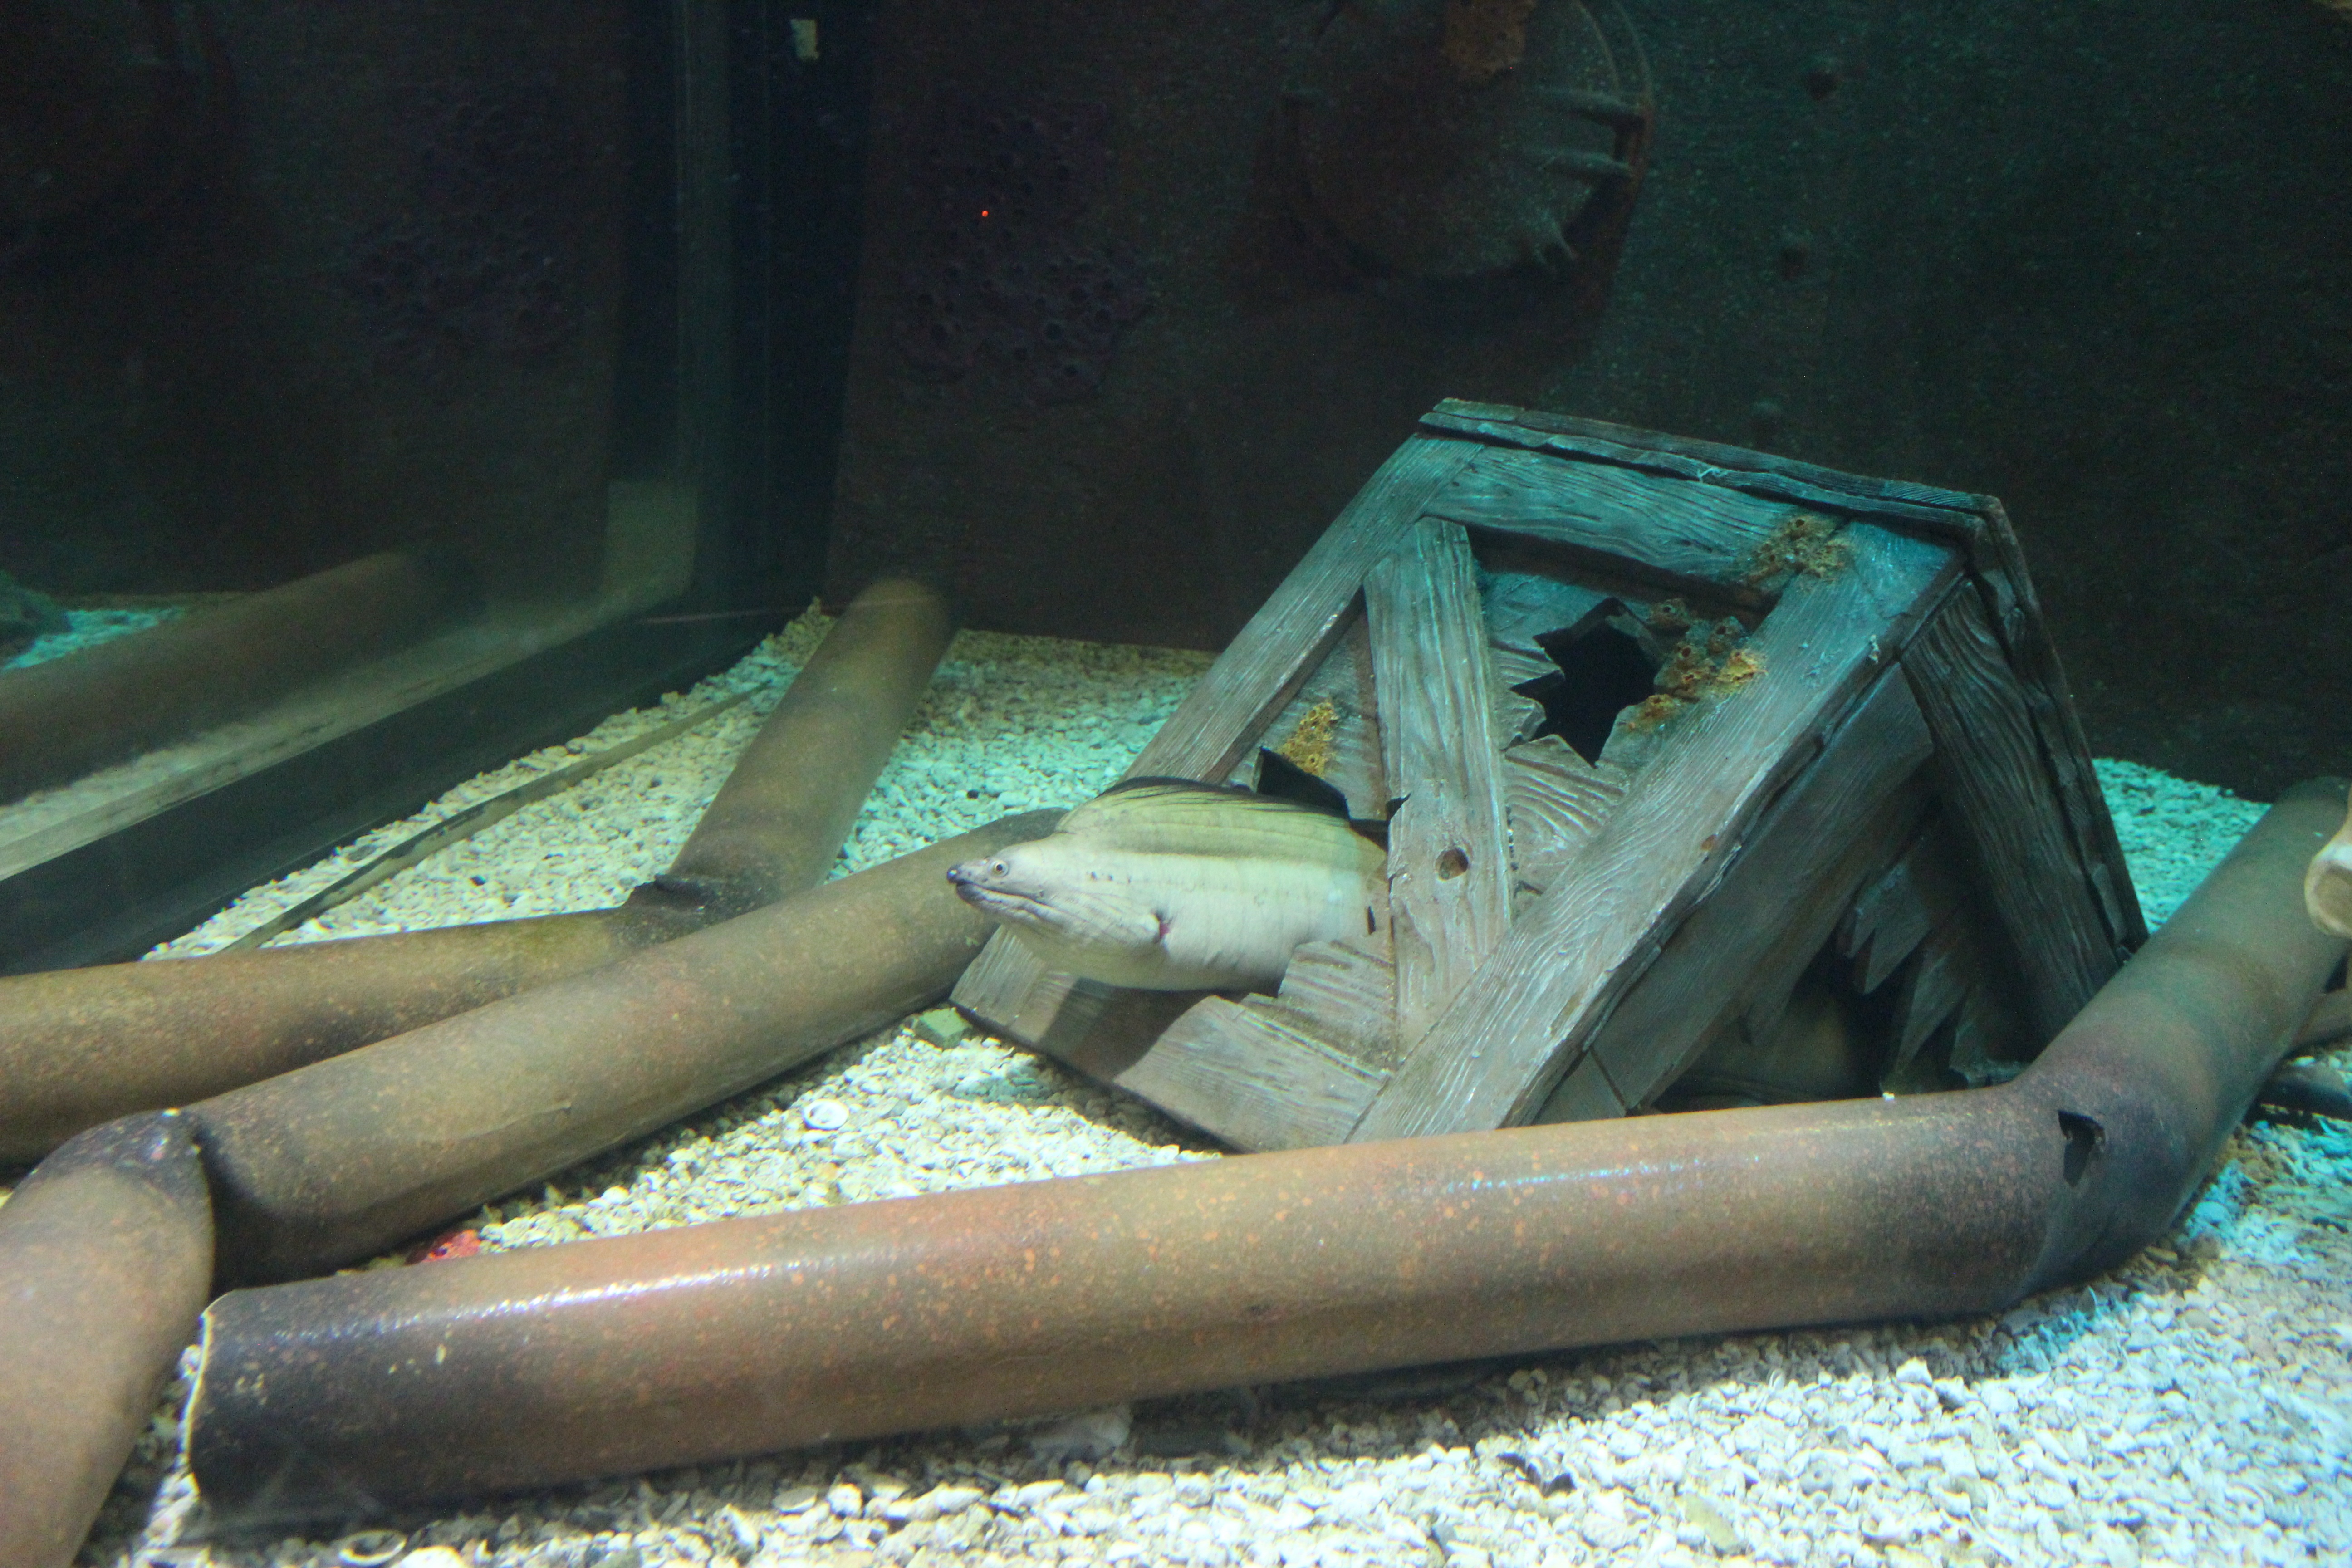
nature, underwater, aquatic, fish, weapon, aquarium, eel, chordata, screenshot, anguilliformes